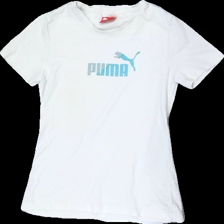
View: front
Type: T-shirt
Category: Children
Brand: Puma
Colors: White, Blue
Material: 100% Cotton
Pattern: Logo print
Cut: Regular
Size: 152
Season: All
Stains: Minor
Price range: <50
Recommended usage: Export
Description: Crooked seams